Wake low

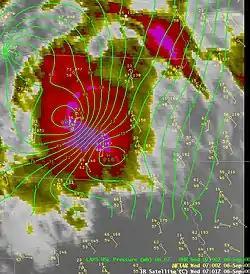
Image showing the pressure pattern around an organized thunderstorm complex. Near the strong wake low, strong winds and a temperature spike were recorded

A wake low, or wake depression, is a mesoscale low-pressure area which trails the mesoscale high following a squall line. Due to the subsiding warm air associated with the system's formation, clearing skies are associated with the wake low. Once difficult to detect in surface weather observations due to their broad spacing, the formation of mesoscale weather station networks, or mesonets, has increased their detection. Severe weather, in the form of high winds, can be generated by the wake low when the pressure difference between the mesohigh preceding it and the wake low is intense enough. When the squall line is in the process of decay, heat bursts can be generated near the wake low. Once new thunderstorm activity along the squall line concludes, the wake low associated with it weakens in tandem.